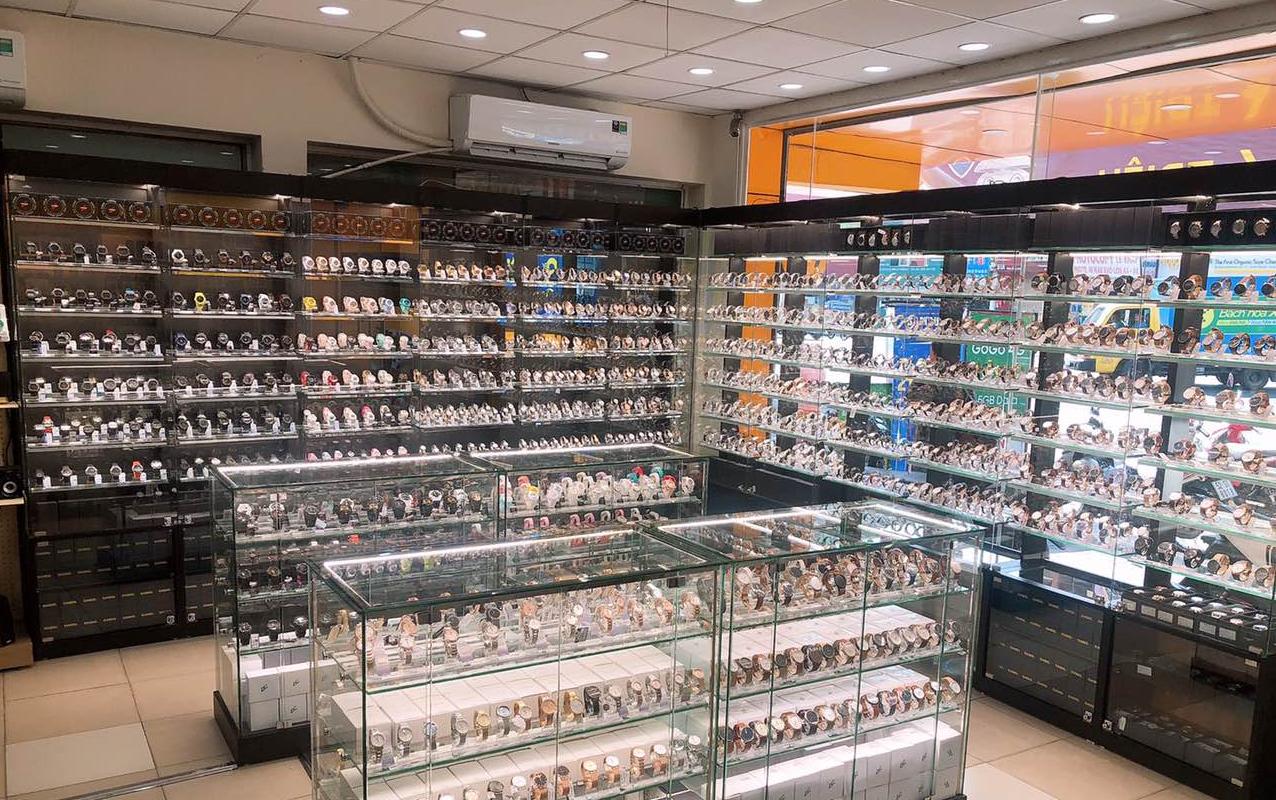
có nhiều chiếc đồng hồ xuất hiện ở trong cửa hàng